Ole Kæseler Andersen

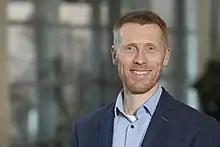
Ole Kæseler Andersen

Ole Kæseler Andersen is a Danish professor at Aalborg University, who conducts research in health technology. In 2010 Andersen, Erika G. Spaich and Jonas Emborg won the Danish Scientific Result of the Year. The prize was awarded for the breakthrough in using electroshocks in order to make it possible for paralysed patients to regain their normal walking capacity.